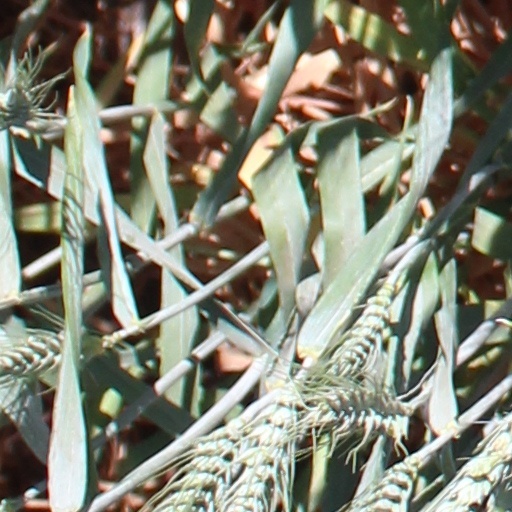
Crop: wheat